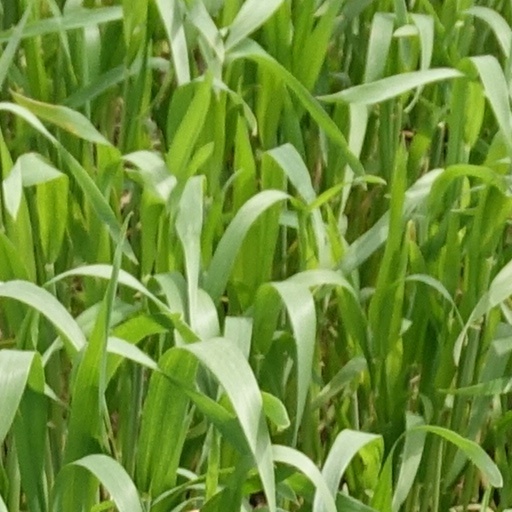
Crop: wheat